Tanqwa

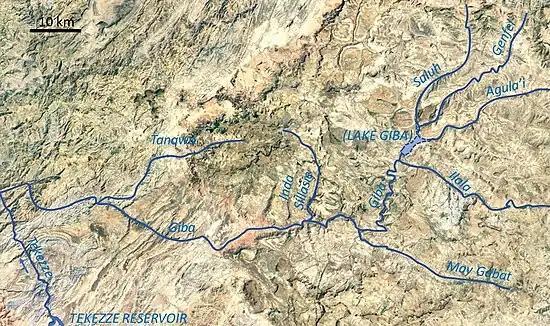
Giba drainage network

It is a confined river, locally meandering in its narrow alluvial plain, with a slope gradient of 25 metres per kilometre. With its tributaries, the river has cut a deep gorge.